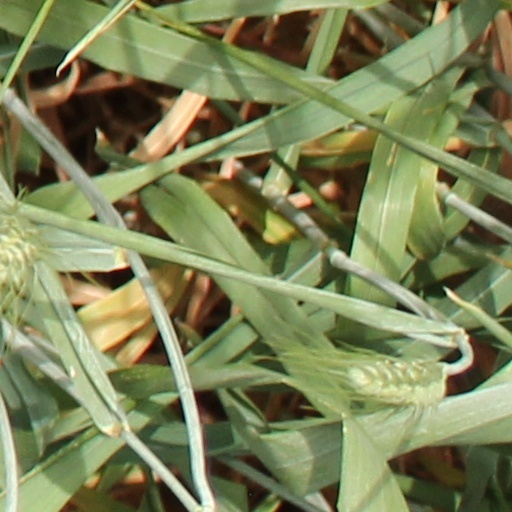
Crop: wheat